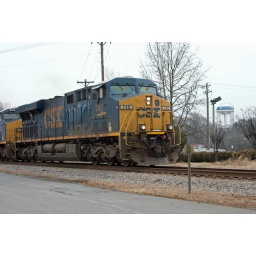
Finally! A shot with the water tower in the background